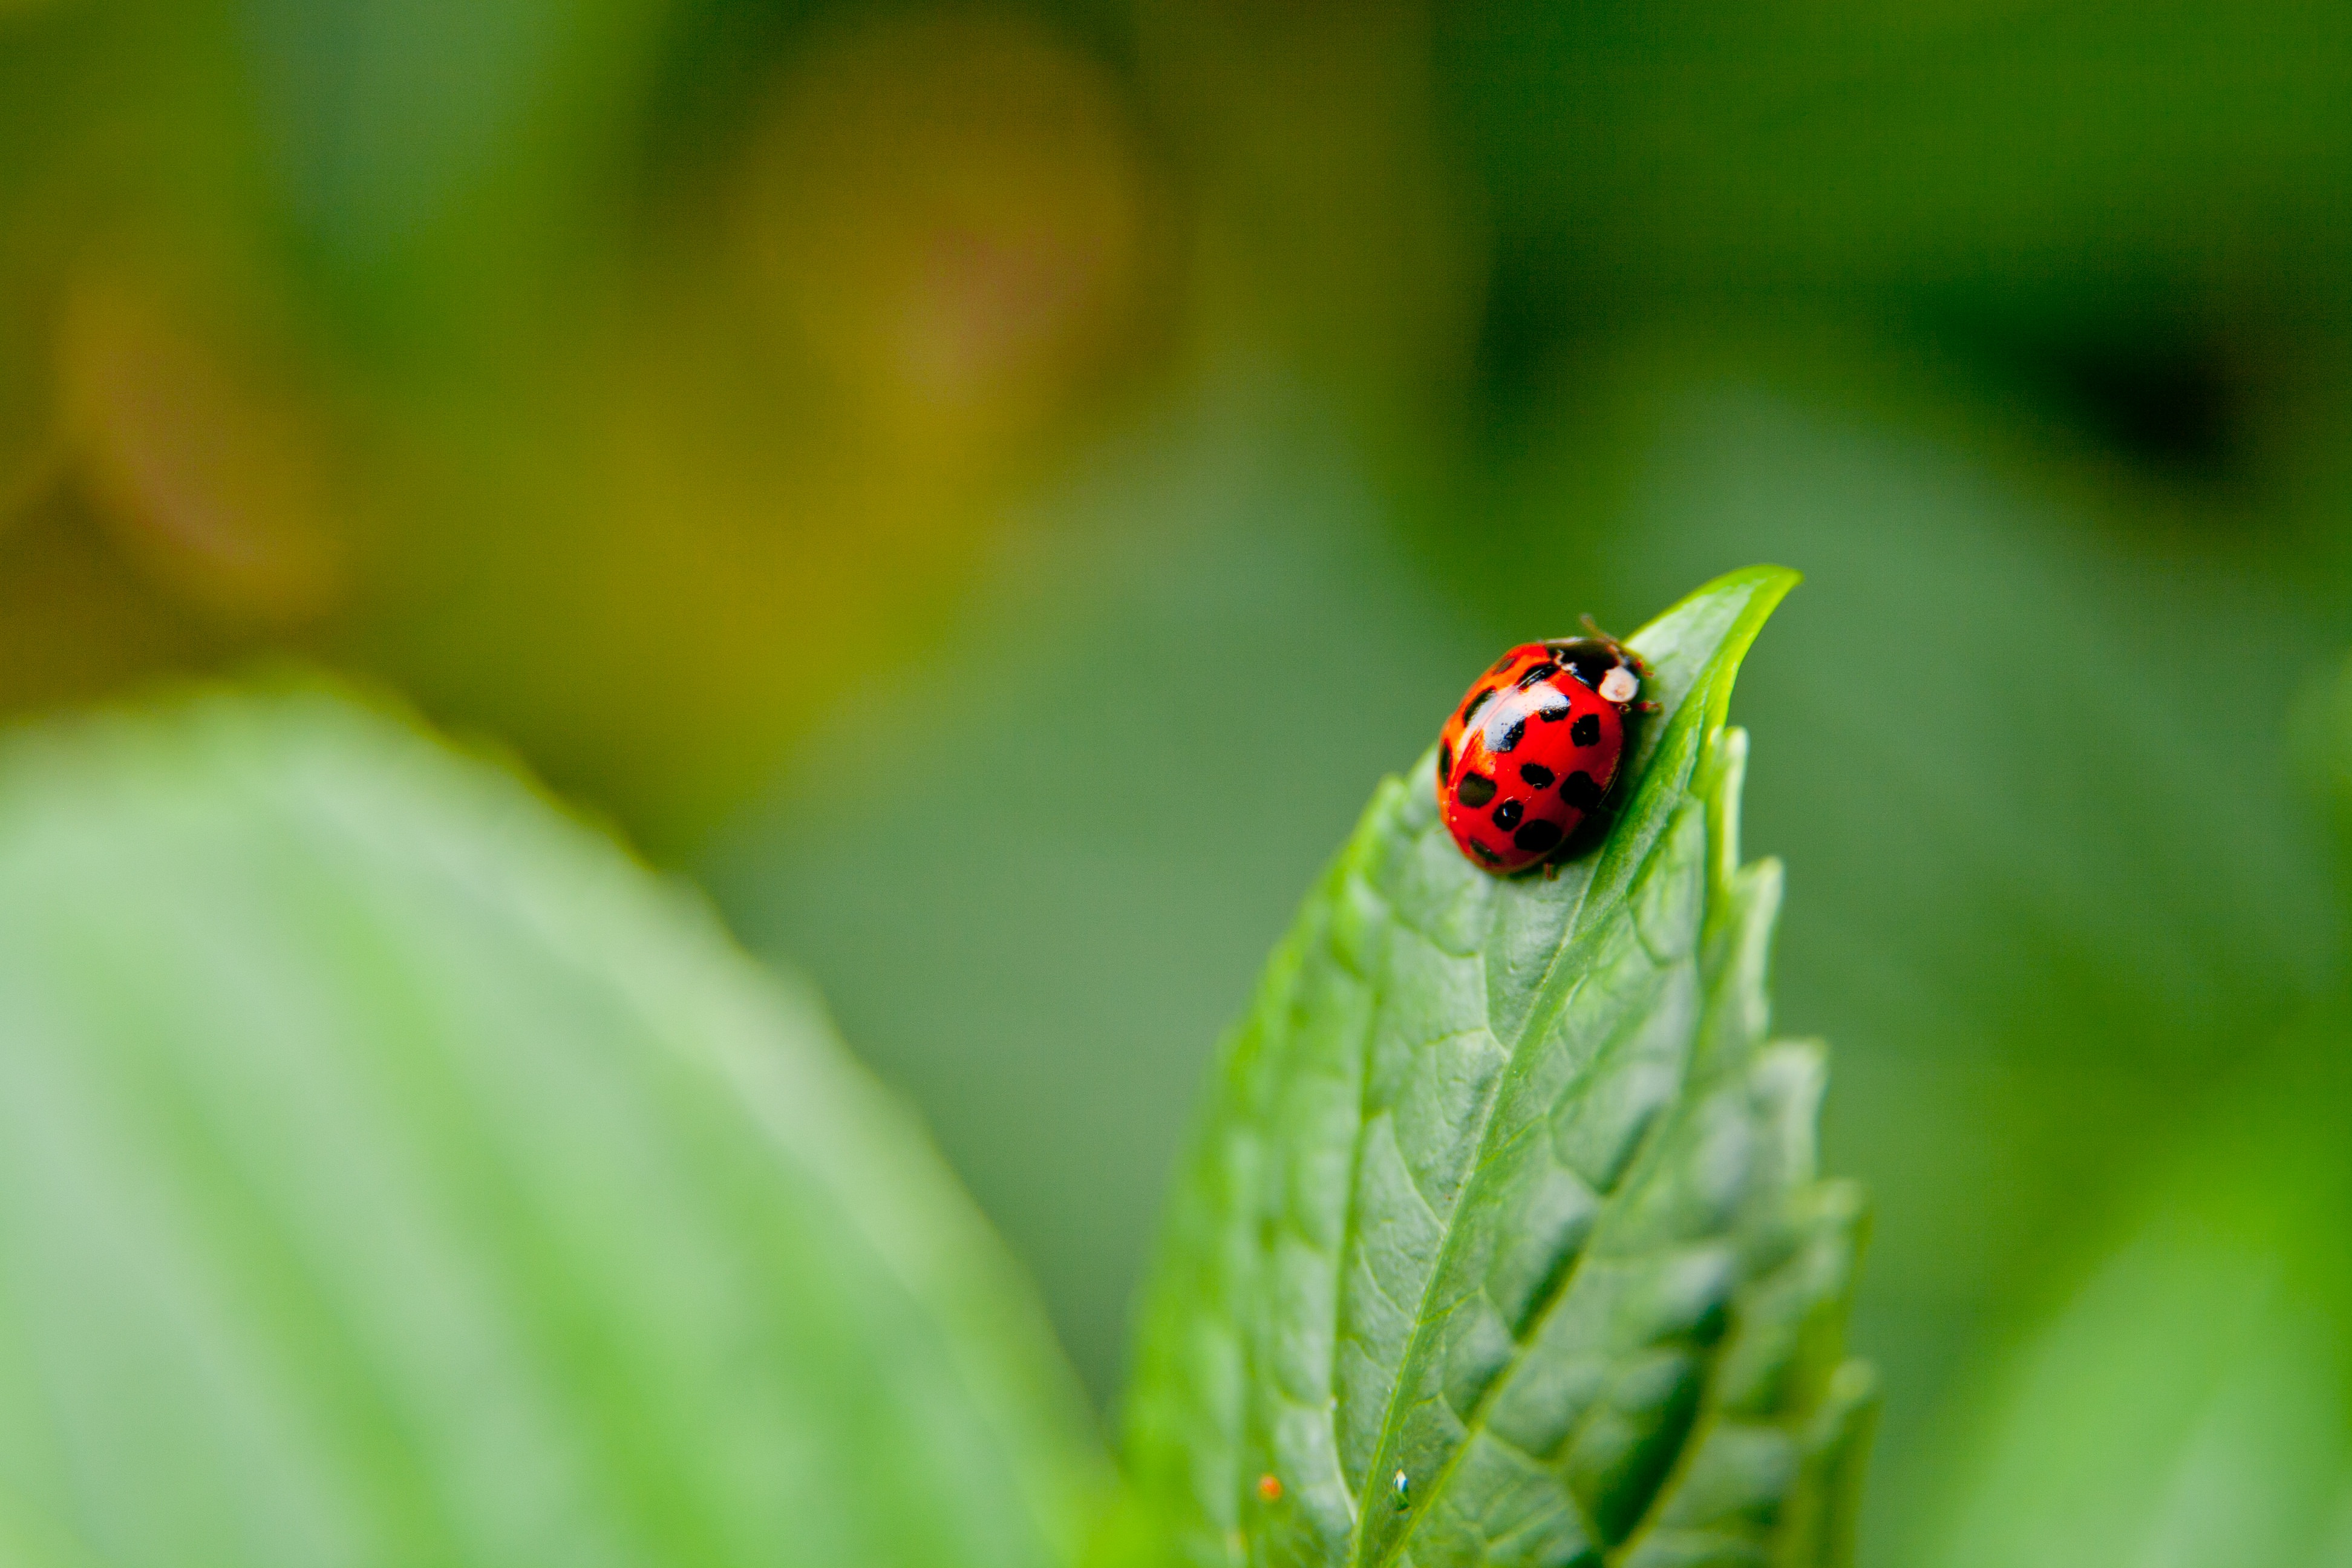
nature, grass, plant, photography, leaf, flower, green, insect, macro, ladybug, botany, yellow, flora, fauna, ladybird, invertebrate, close up, little, beetle, macro photography, leaf beetle, plant stem